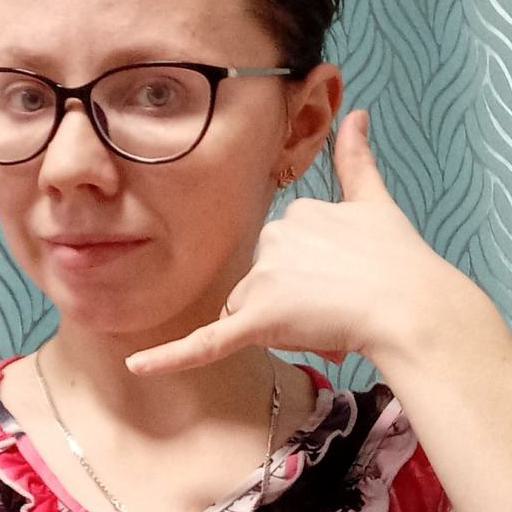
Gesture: call